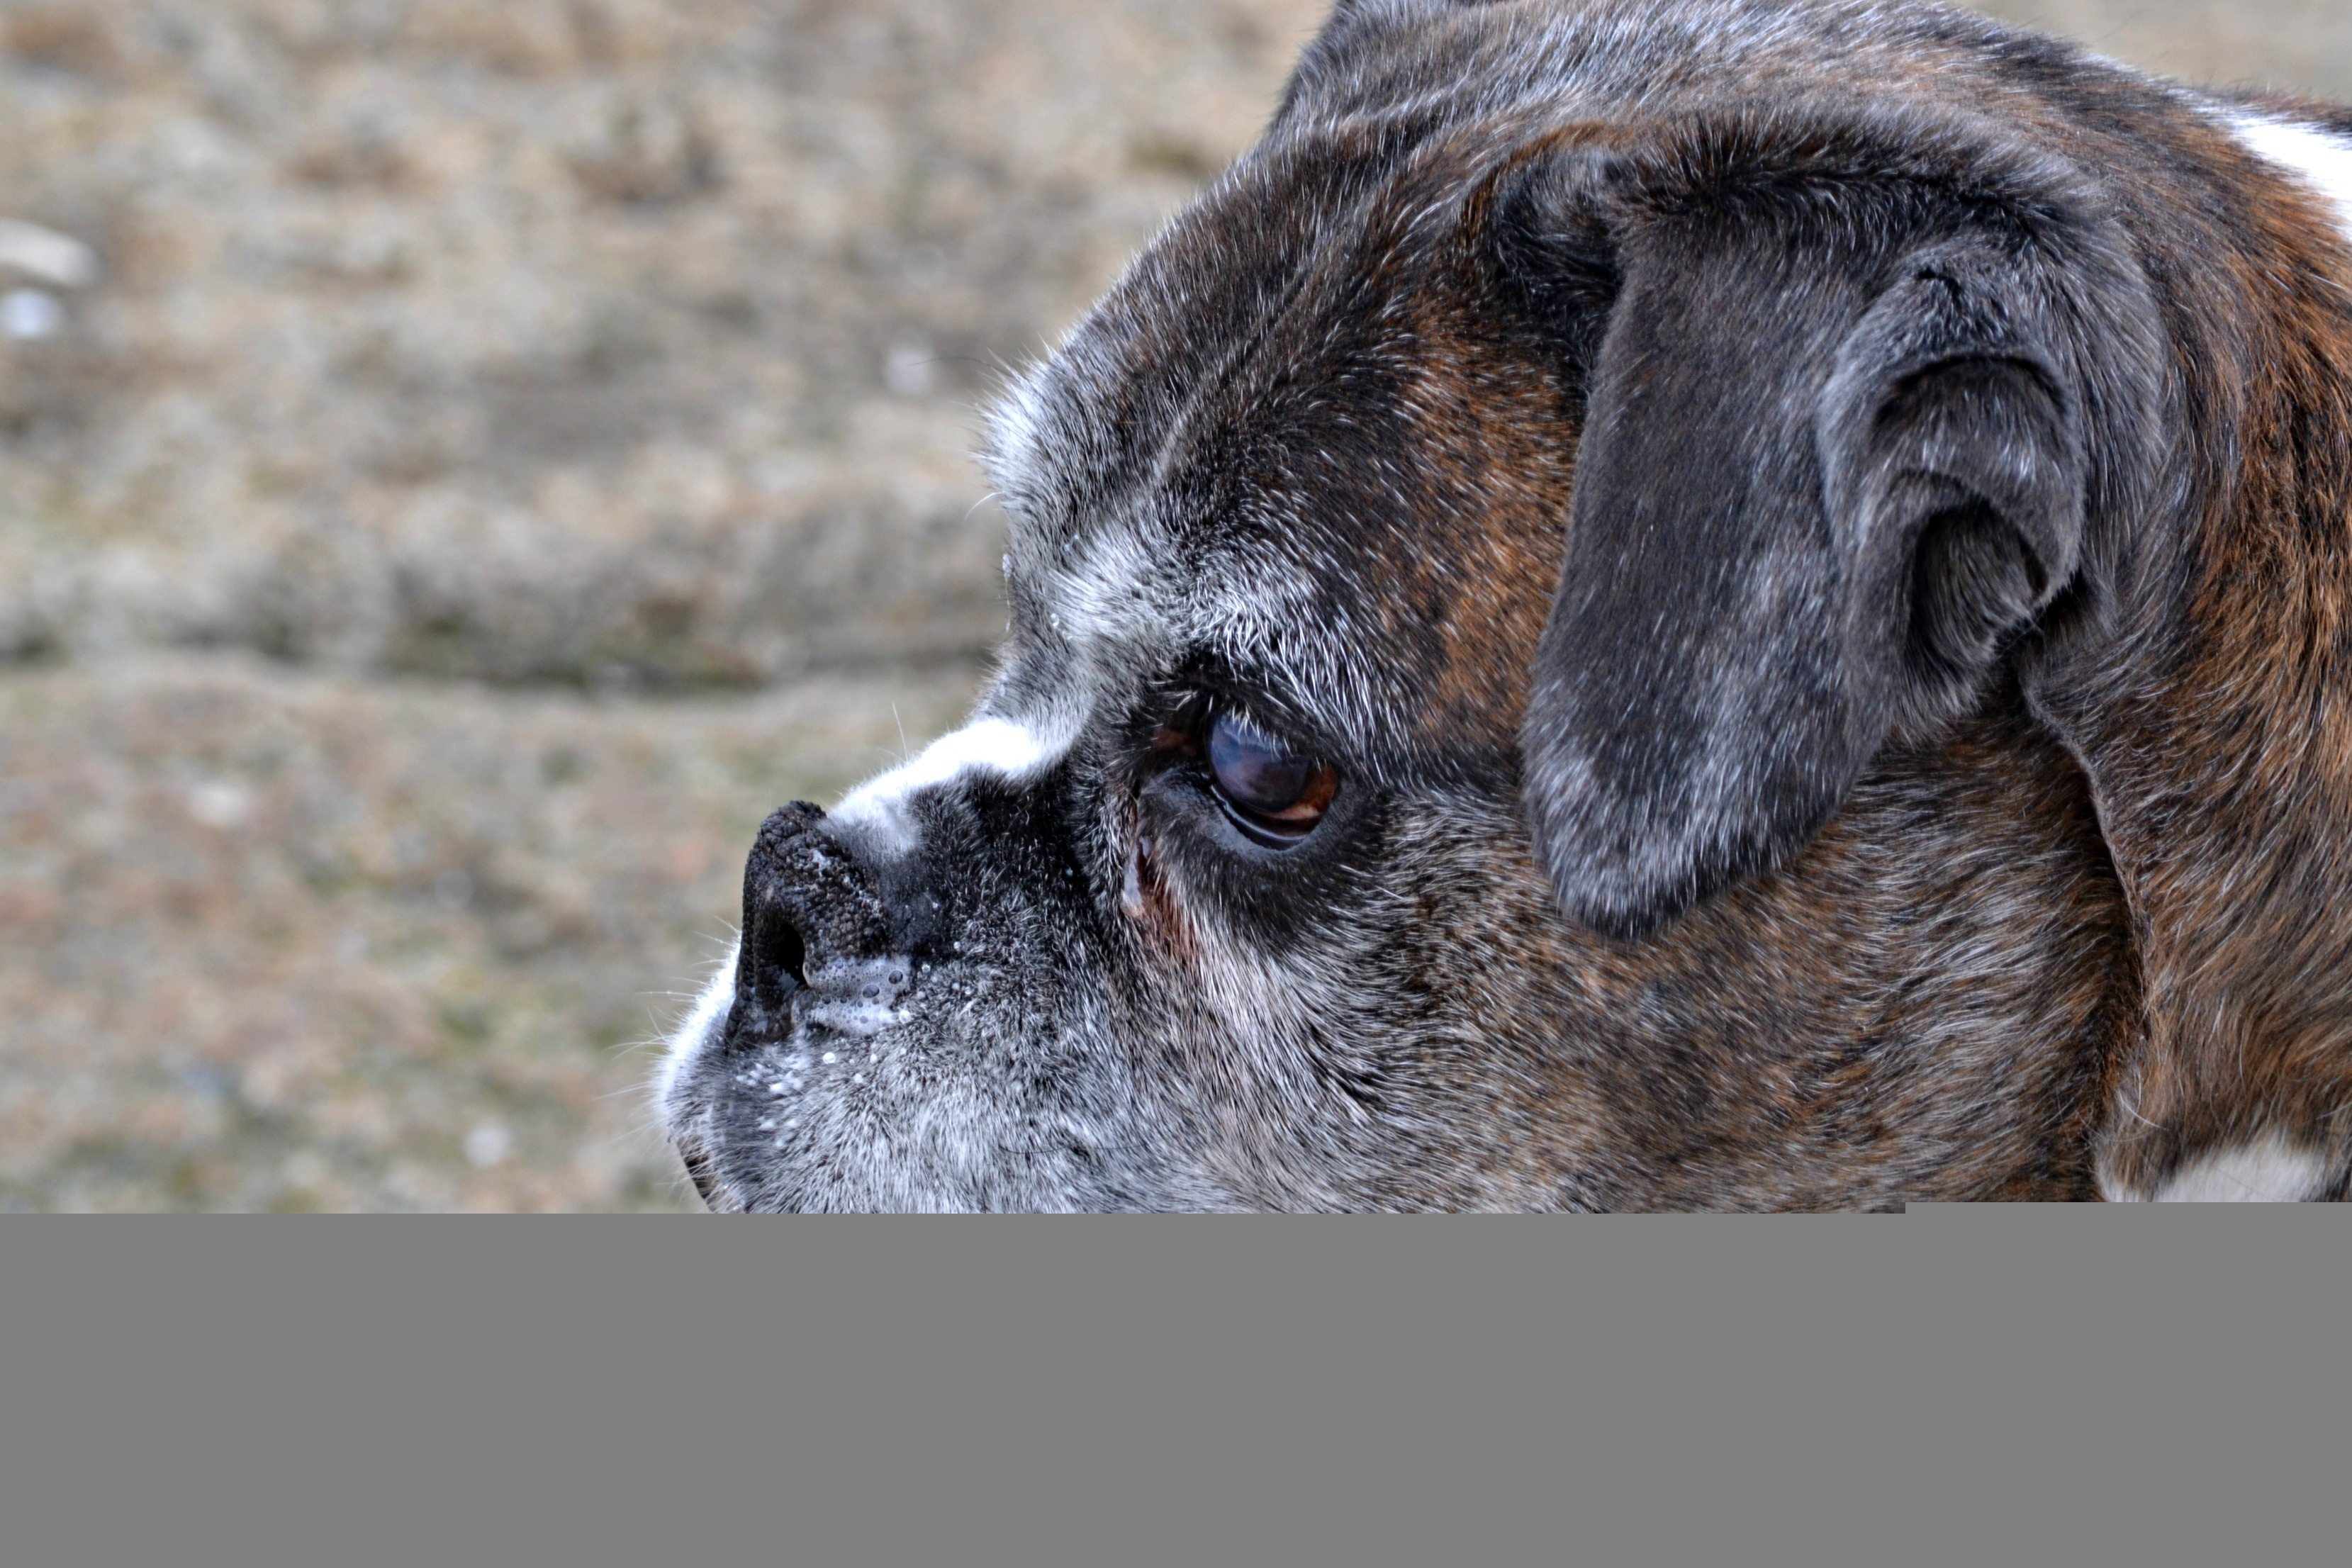
puppy, dog, animal, waiting, pet, mammal, boxer, close up, vertebrate, dog breed, breed, dog like mammal